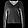
Label: Pullover